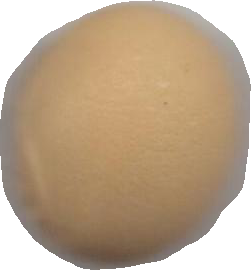
Variety: Grobogan